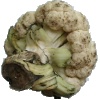
Label: Cauliflower 1